Pultenaea tenuifolia

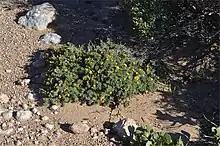
Habit at Anxious Bay

Pultenaea tenuifolia, commonly known as slender bush-pea, is a species of flowering plant in the family Fabaceae and is endemic to southern Australia. It is a spreading or low-lying to prostrate and mat-forming shrub with hairy branches, narrow lance-shaped leaves, and yellow to orange and red, pea-like flowers.